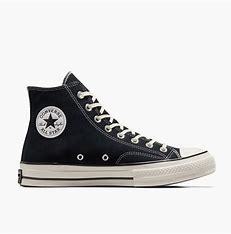
Brand: Converse
Model: Chuck Taylor All Star 1970S Canvas